Paul Nelson (musician)

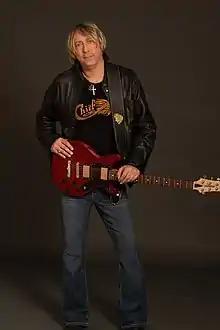

Nelson toured the world sharing the stage and or recording with top artists such as Buddy Guy, Johnny Winter, Eric Clapton, Billy Gibbons, Vince Gill, Slash, Brian Setzer, Joe Perry, Derek Trucks, Edgar Winter, Ben Harper, Hubert Sumlin, Rick Derringer, Robben Ford, Joe Bonamassa, James Cotton, Steve Vai, Sonny Landreth, Earl Slick, Bob Margolin, Dickey Betts, Mark Knopfler, Bobby Rush, Joe Walsh, Pat Travers, Brent Mason, Larry Carlton, Elvin Bishop, Derek St. Holmes, Kim Simmonds/Savoy Brown, Gov't Mule, Anders Osborne, Quinn Sullivan, Los Lobos, Lucky Peterson, Samantha Fish, Ana Popović, Jon Herington, Ronnie Baker Brooks, JT Taylor, Joe Louis Walker, Popa Chubby, Bobby Rush, Ricky Byrd, Mark Naftalin, Ronnie Earl, Susan Tedeschi, G-Love, Jeff Timmons, Jerry Portnoy, Samantha Fish, Uptown Horns, Harvey Brooks, Steven Seagal, Bill Evans, Magic Slim, Coco Montoya, Reese Wynans, Kid Ramos, Scott Sharrard, Ray Davies, George Lynch, Kenny Wayne Shepherd, Ana Popović, Anthony Jackson, Tom Hambridge, Junior Brown, John Medeski, Ron Holloway, Jimmy Vivino of "Late Night With Conan O'Brien", Paul Schaffer's CBS Orchestra, and the Blues Brothers Horns. He appeared on "Late Night With David Letterman" and "Jimmy Kimmel Live". Nelson released his first solo instrumental album entitled "Look" and then signed with Sony Music Group for The Paul Nelson Band album, "Badass Generation", and tours internationally.